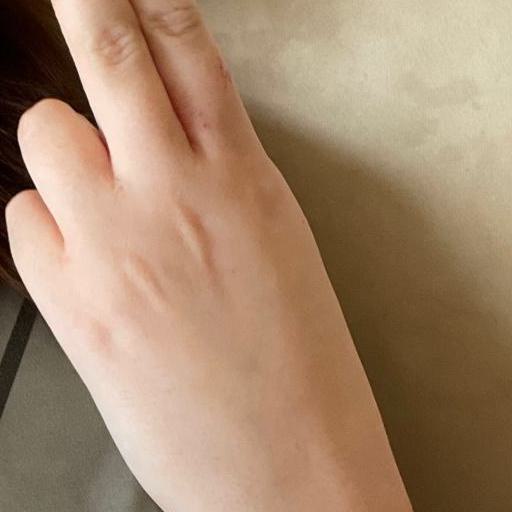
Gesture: two_up_inverted